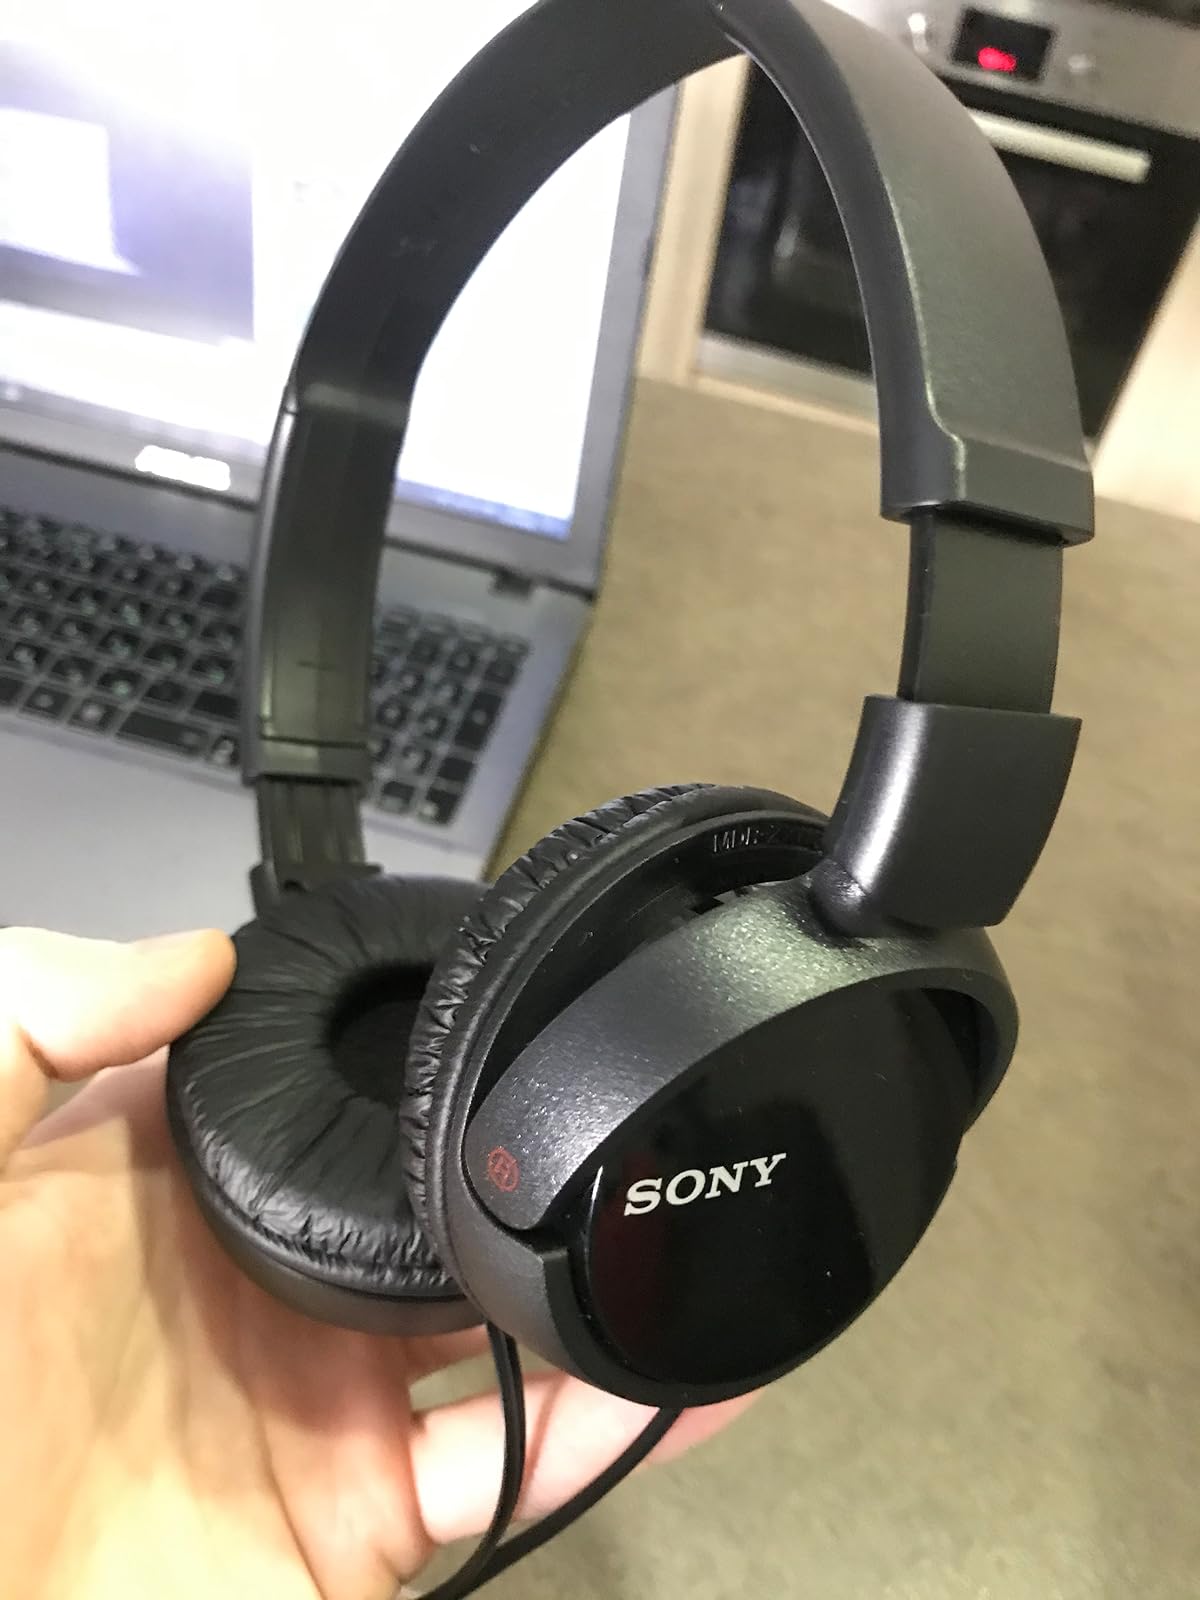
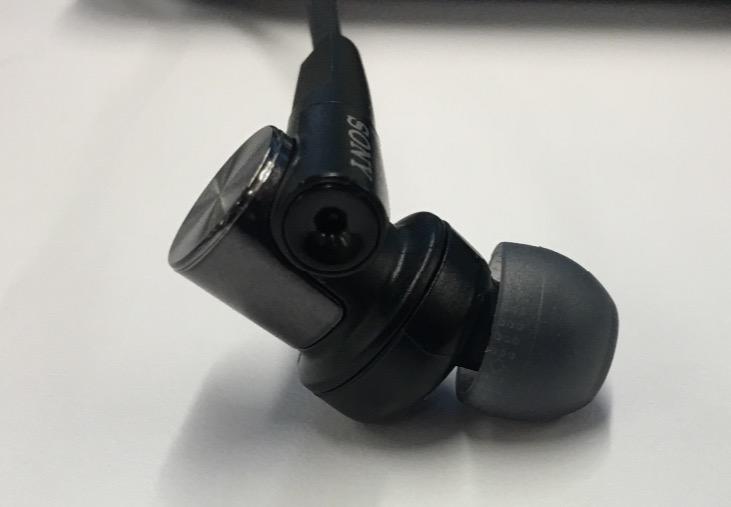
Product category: headphones
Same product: no